Syntagma Square

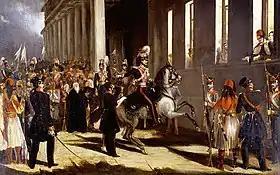
Dimitrios Kallergis on horseback demanding Constitution, Otto and Amalia at the windows of the Royal Palace.

In late July 1843, a popular and military uprising took place in the Greek Capital on September 3, 1843. Soldiers under Dimitrios Kallergis gathered in front of the palace and demanded the granting of constitution. King Otto was then obliged to grant the first Constitution of Greece. In memory of the event, the palace square was renamed to Constitution Square or "Syntagma Square" in Greek.